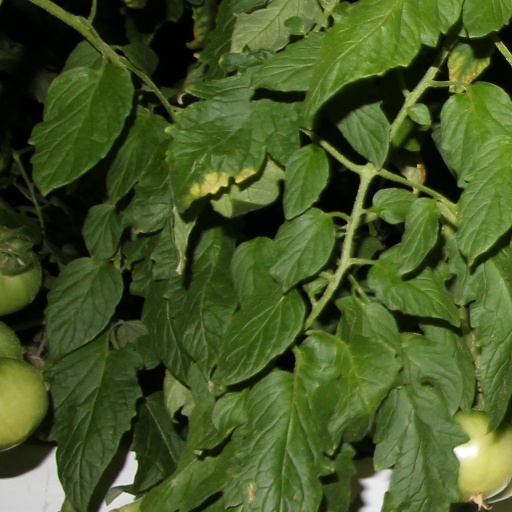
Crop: tomato